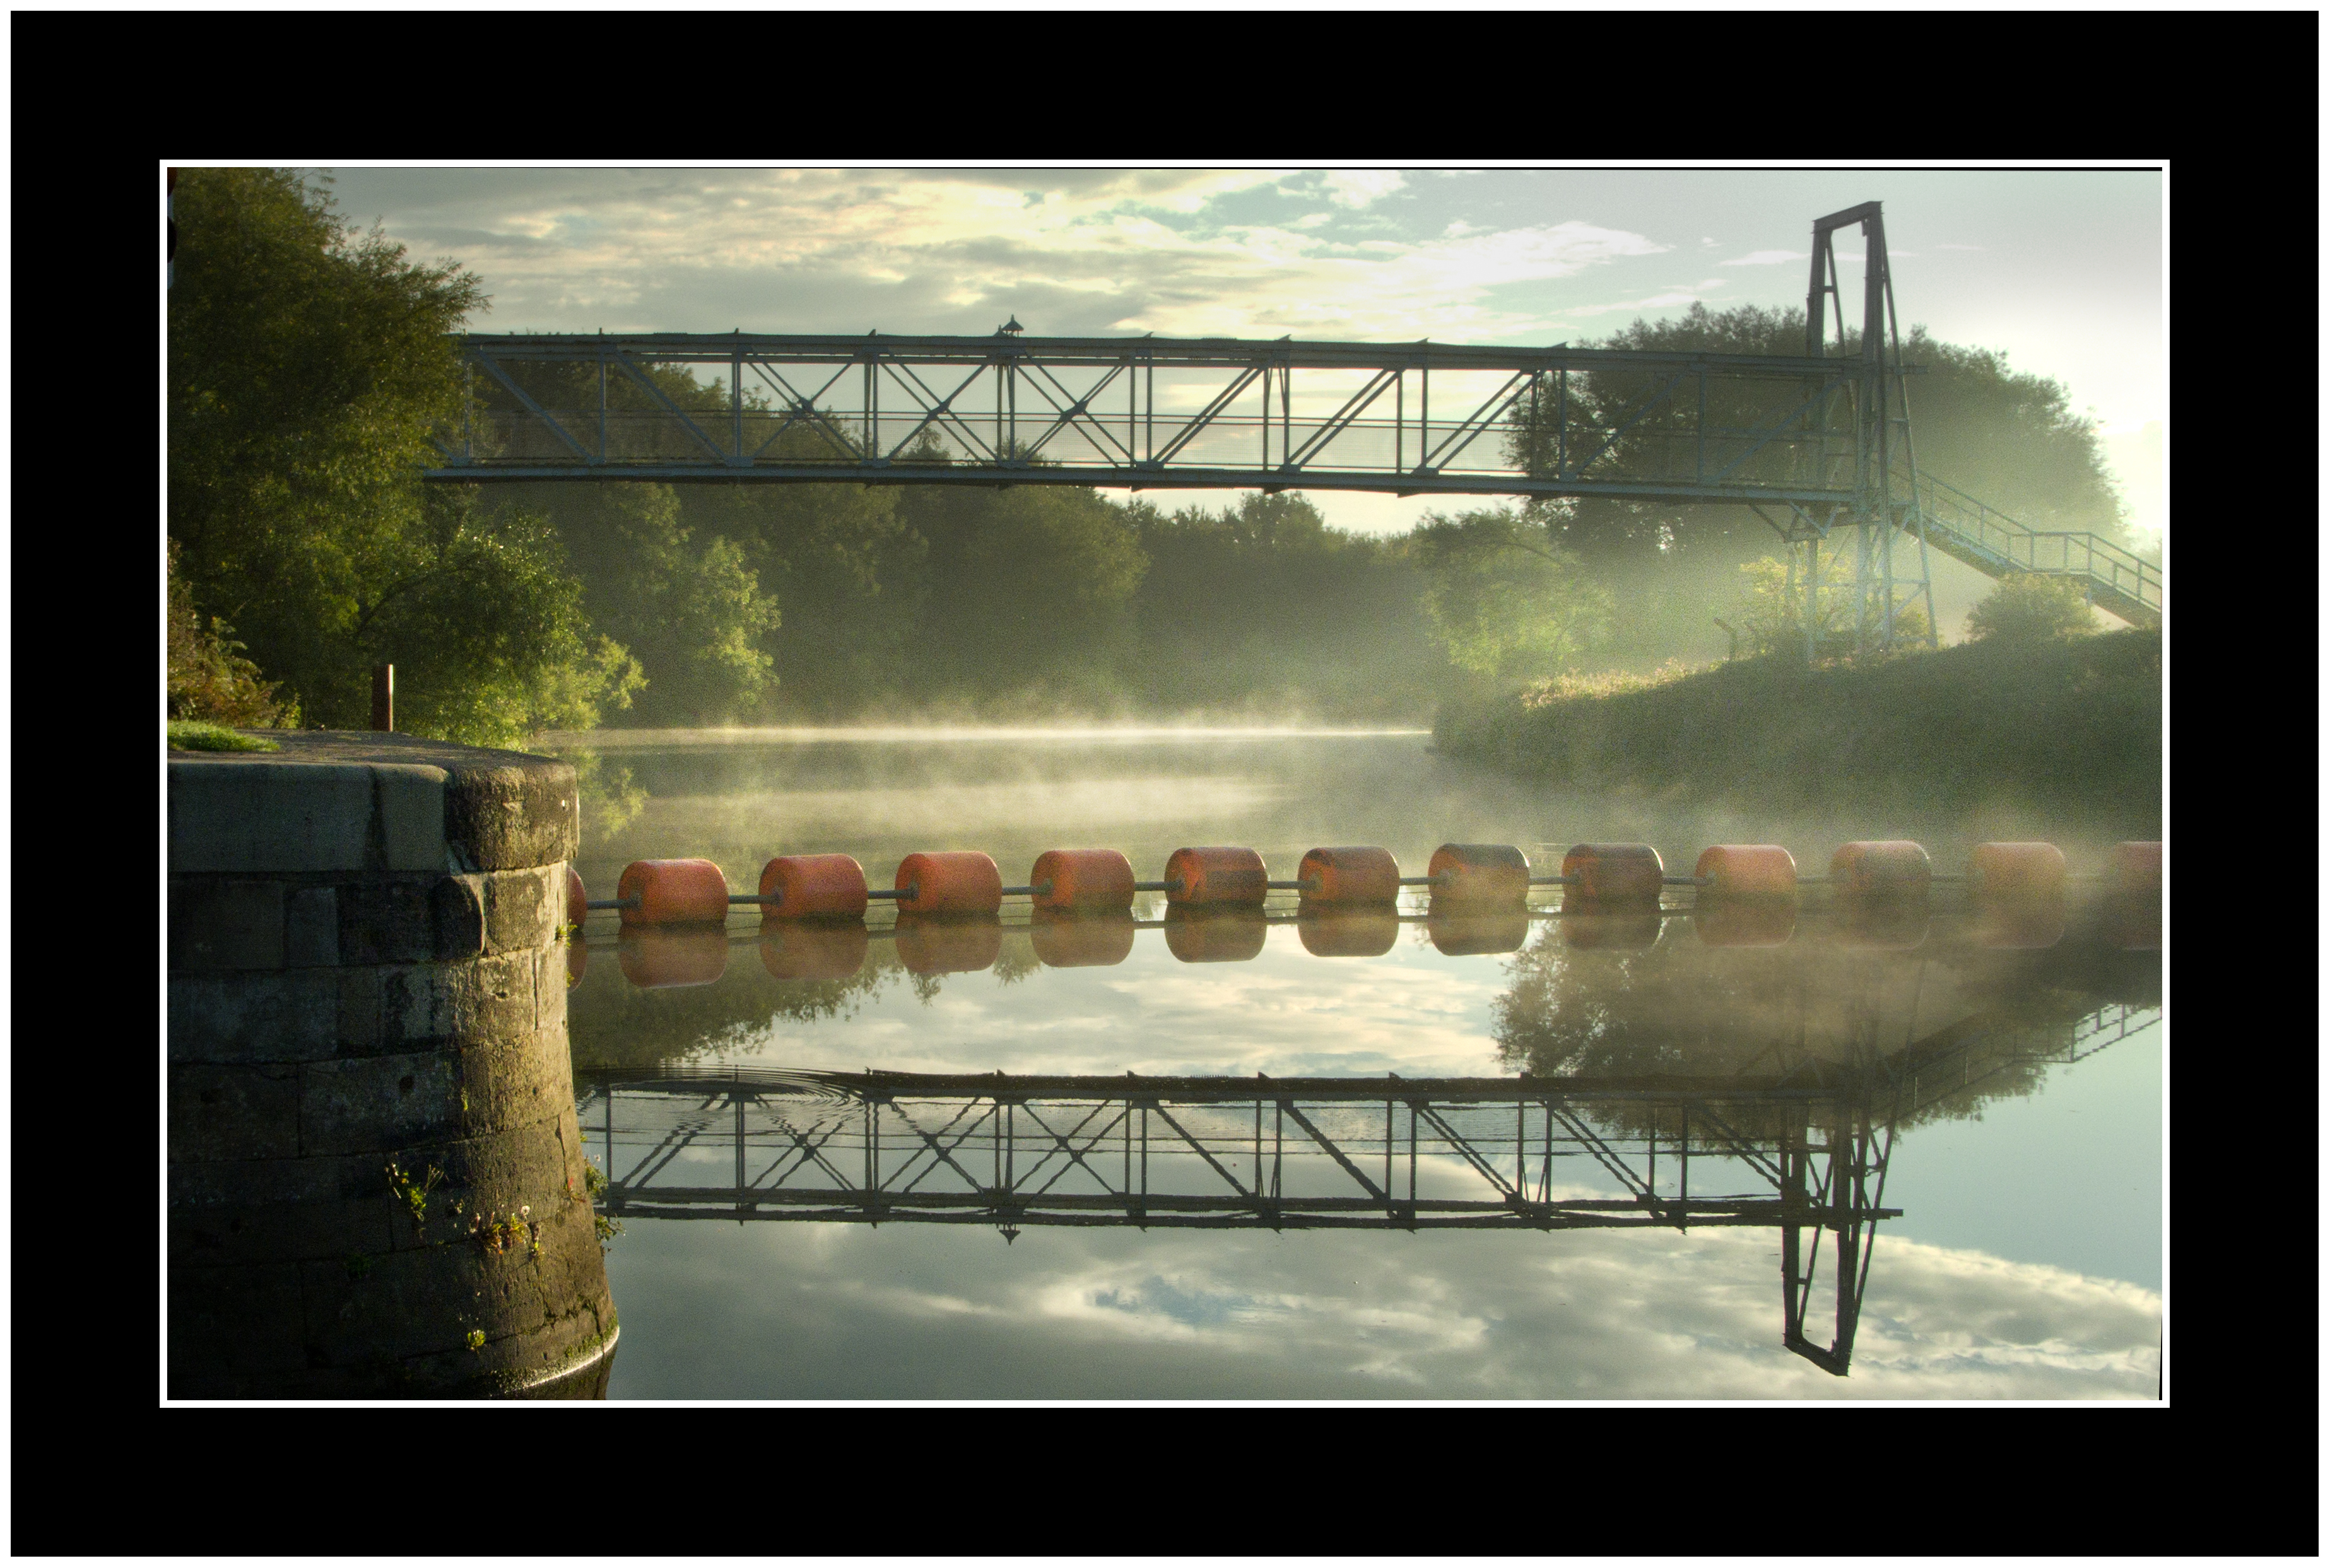
water, sunshine, fog, sunrise, mist, bridge, morning, river, canal, stone, reflection, metal, spotlight, trees, uk, england, yorkshire, clouds, bank, riverbank, ricoh, am, image, wakefield, locks, early, presentation, calder, screenshot, modern art, grx, slihoutte